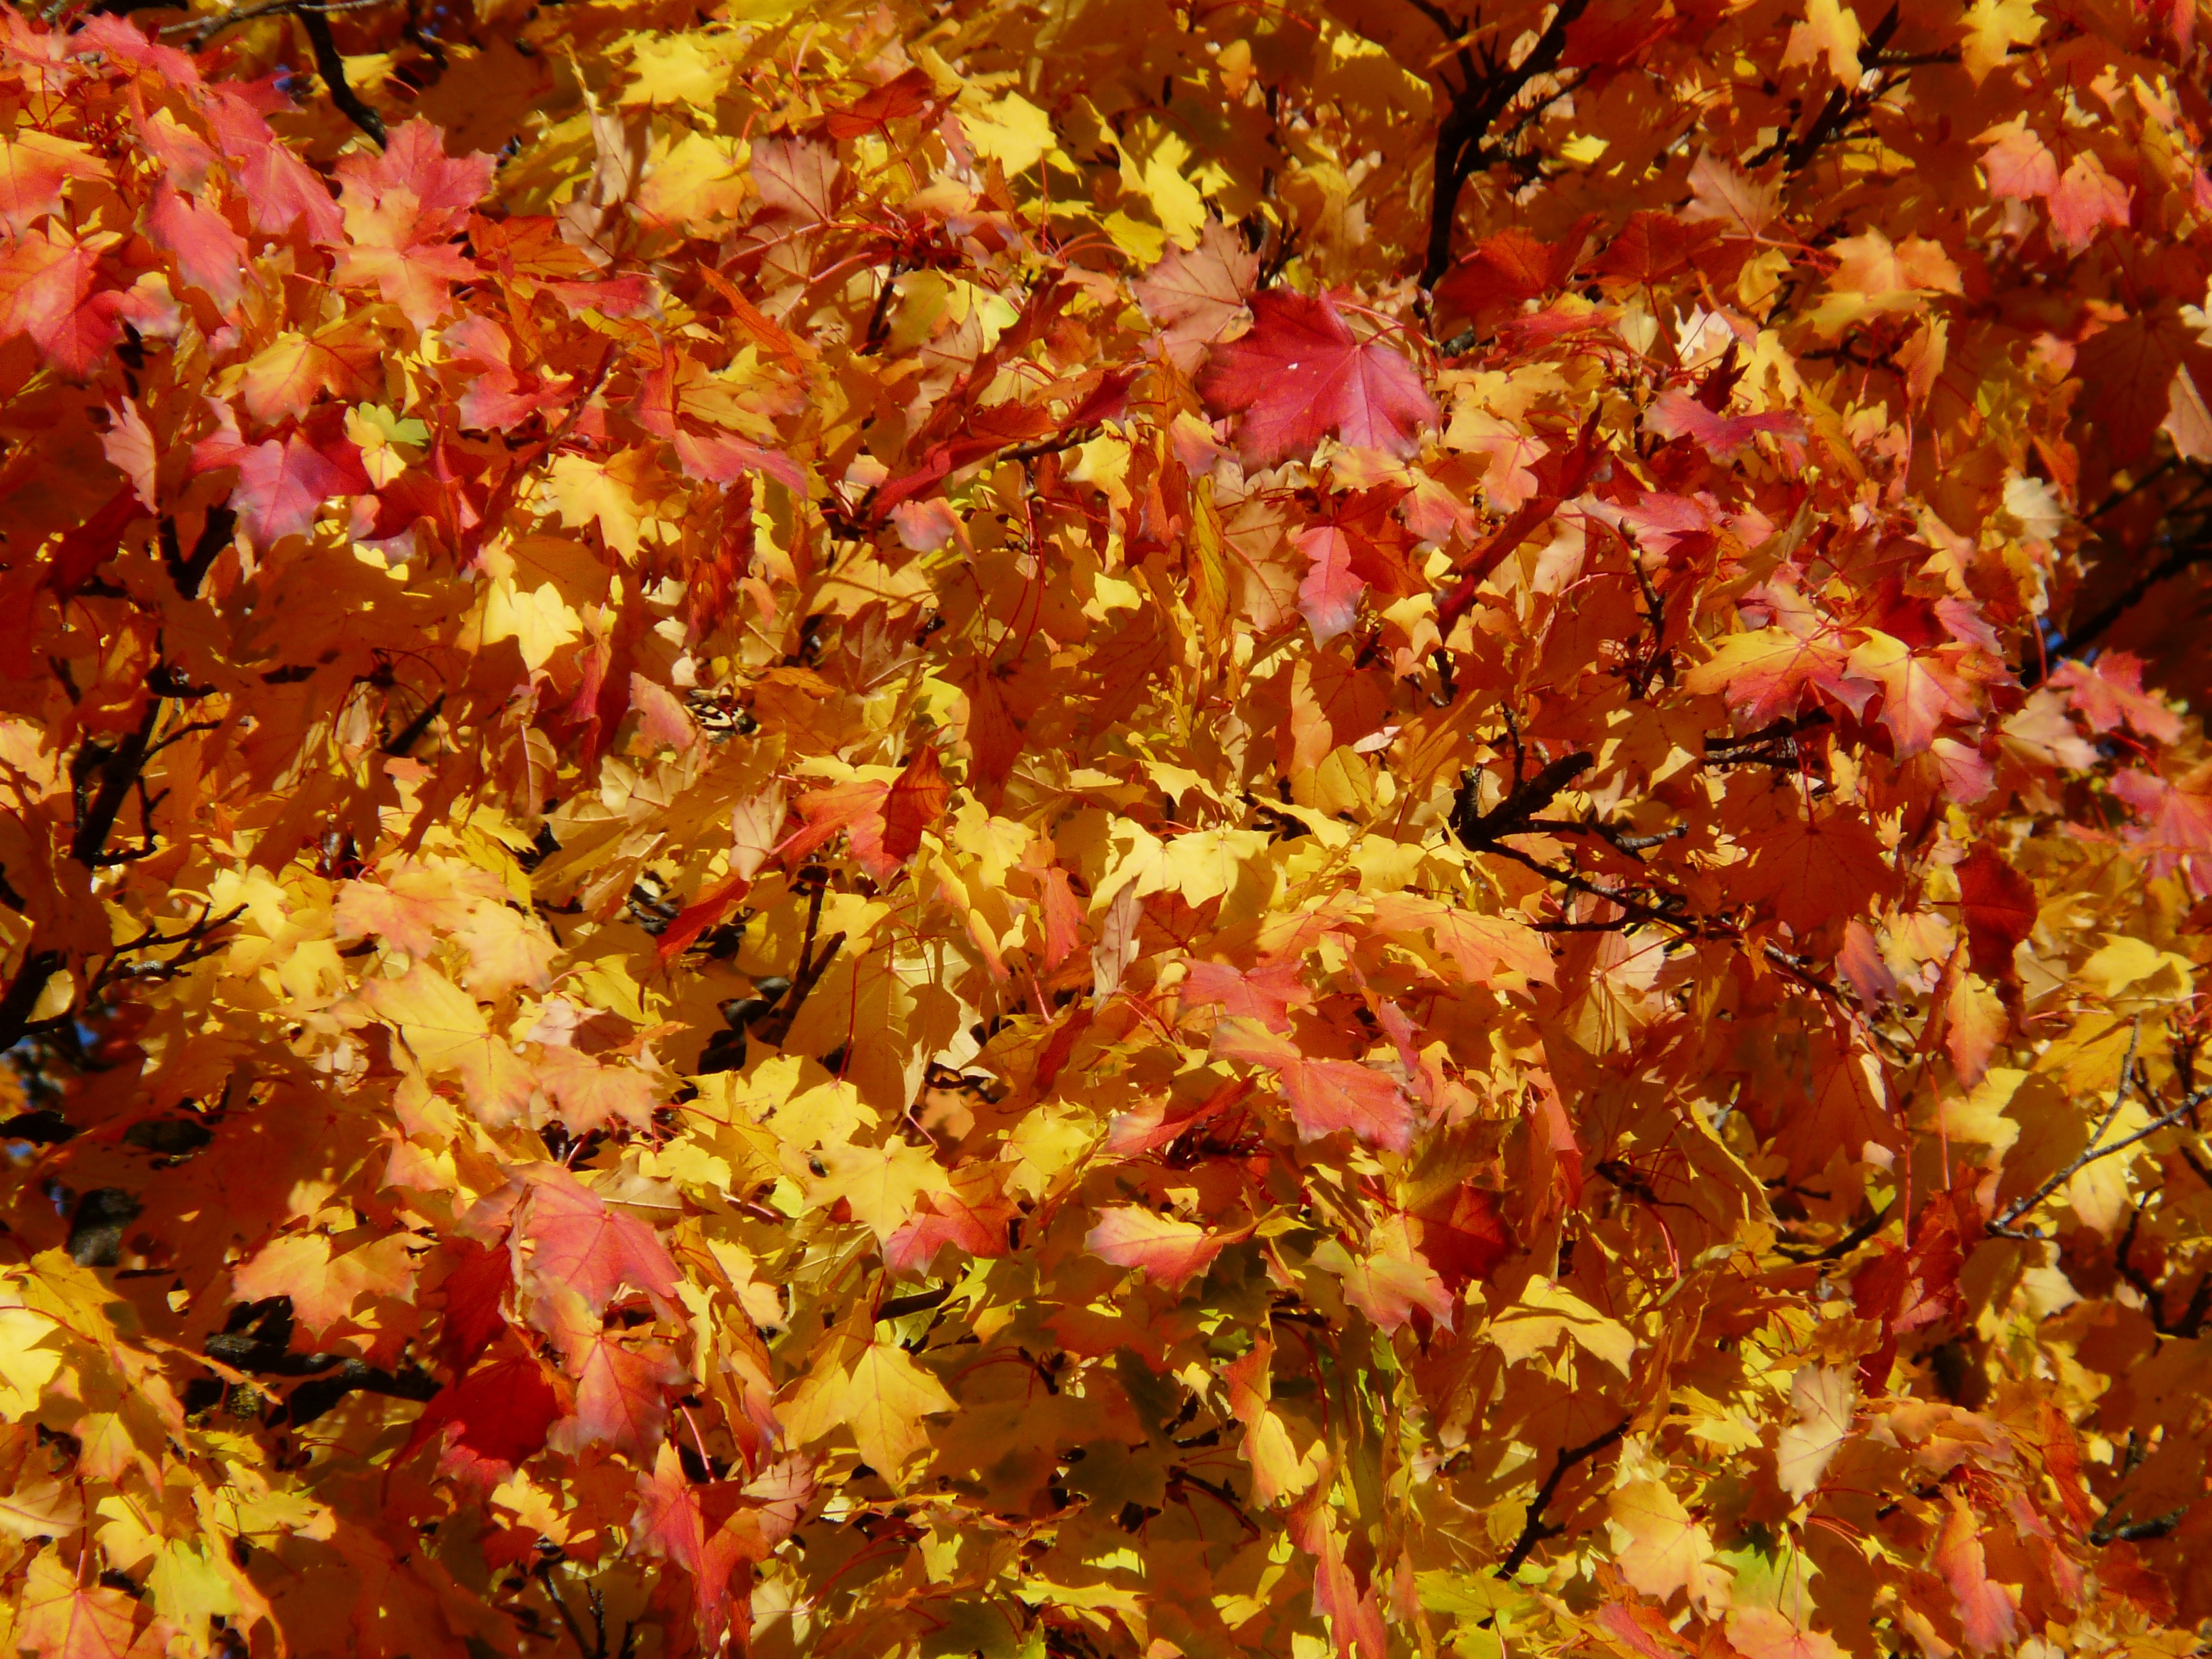
tree, branch, plant, leaf, flower, petal, golden, red, autumn, brown, blue, colorful, yellow, season, maple, maple tree, maple leaf, farbenpracht, emerge, coloring, deciduous, fall color, fall foliage, color game, gorgeous, acer, flowering plant, autumn tree, red brown, woody plant, land plant